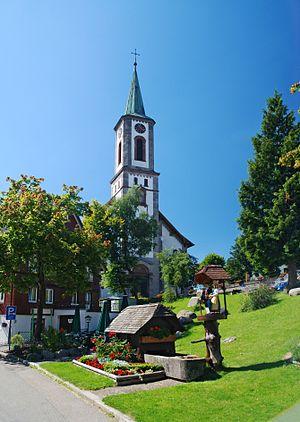
Schönwald im Schwarzwald est une commune du Land Bade-Wurtemberg, située dans l'arrondissement de Forêt-Noire-Baar, dans le district de Fribourg-en-Brisgau.